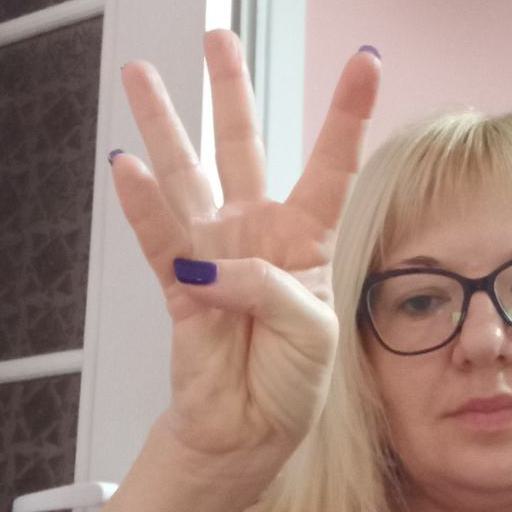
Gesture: four